Lawrence O'Donnell

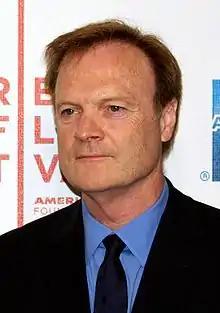
O'Donnell at the 2009 premiere of "PoliWood

In 2007, O'Donnell criticized Mitt Romney's speech on religion, stating: "Romney comes from a religion that was founded by a criminal who was anti-American, pro-slavery, and a rapist." In the April 3, 2012, broadcast of "The Last Word", O'Donnell made comments regarding the Church of Jesus Christ of Latter-day Saints (LDS Church), saying it was an "invented religion," which was "created by a guy in upstate New York in 1830 when he got caught having sex with the maid and explained to his wife that God told him to do it." During the April 11, 2012, broadcast of "The Last Word", O'Donnell apologized for the April3 comments, stating that they had offended many, including some of the show's most supportive fans.